Environmental health

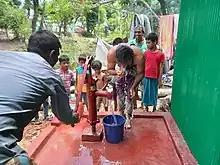
Well installation for safe drinking water.

Noise pollution is usually environmental, machine-created sound that can disrupt activities or communication between humans and other forms of life. Exposure to persistent noise pollution can cause numerous ailments like hearing impairment, sleep disturbances, cardiovascular problems, annoyance, problems with communication and other diseases. For American minorities that live in neighborhoods of low socioeconomic status, they often experience higher levels of noise pollution compared to their higher socioeconomic counterparts.